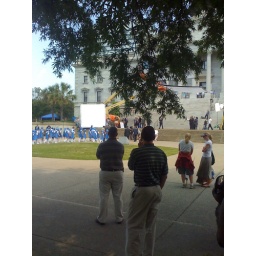
Biel is in the orange dre. Biel is in the orange dress, Gyllenhaal is in the suit next to her, and Tracy Morgan. Biel is in the orange dress, Gyllenhaal is in the suit next to her, and Tracy Morgan is in the blue gym suit.. Biel is in the orange dress, Gyllenhaal is in the suit next to her, and Tracy Morgan is in the blue gym suit..